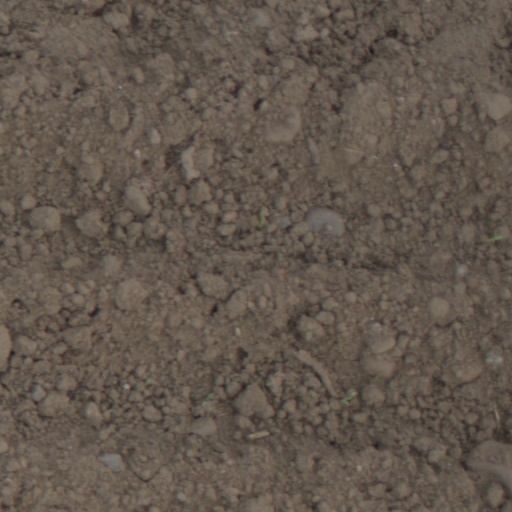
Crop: wheat